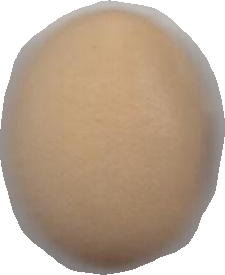
Variety: Anjasmoro